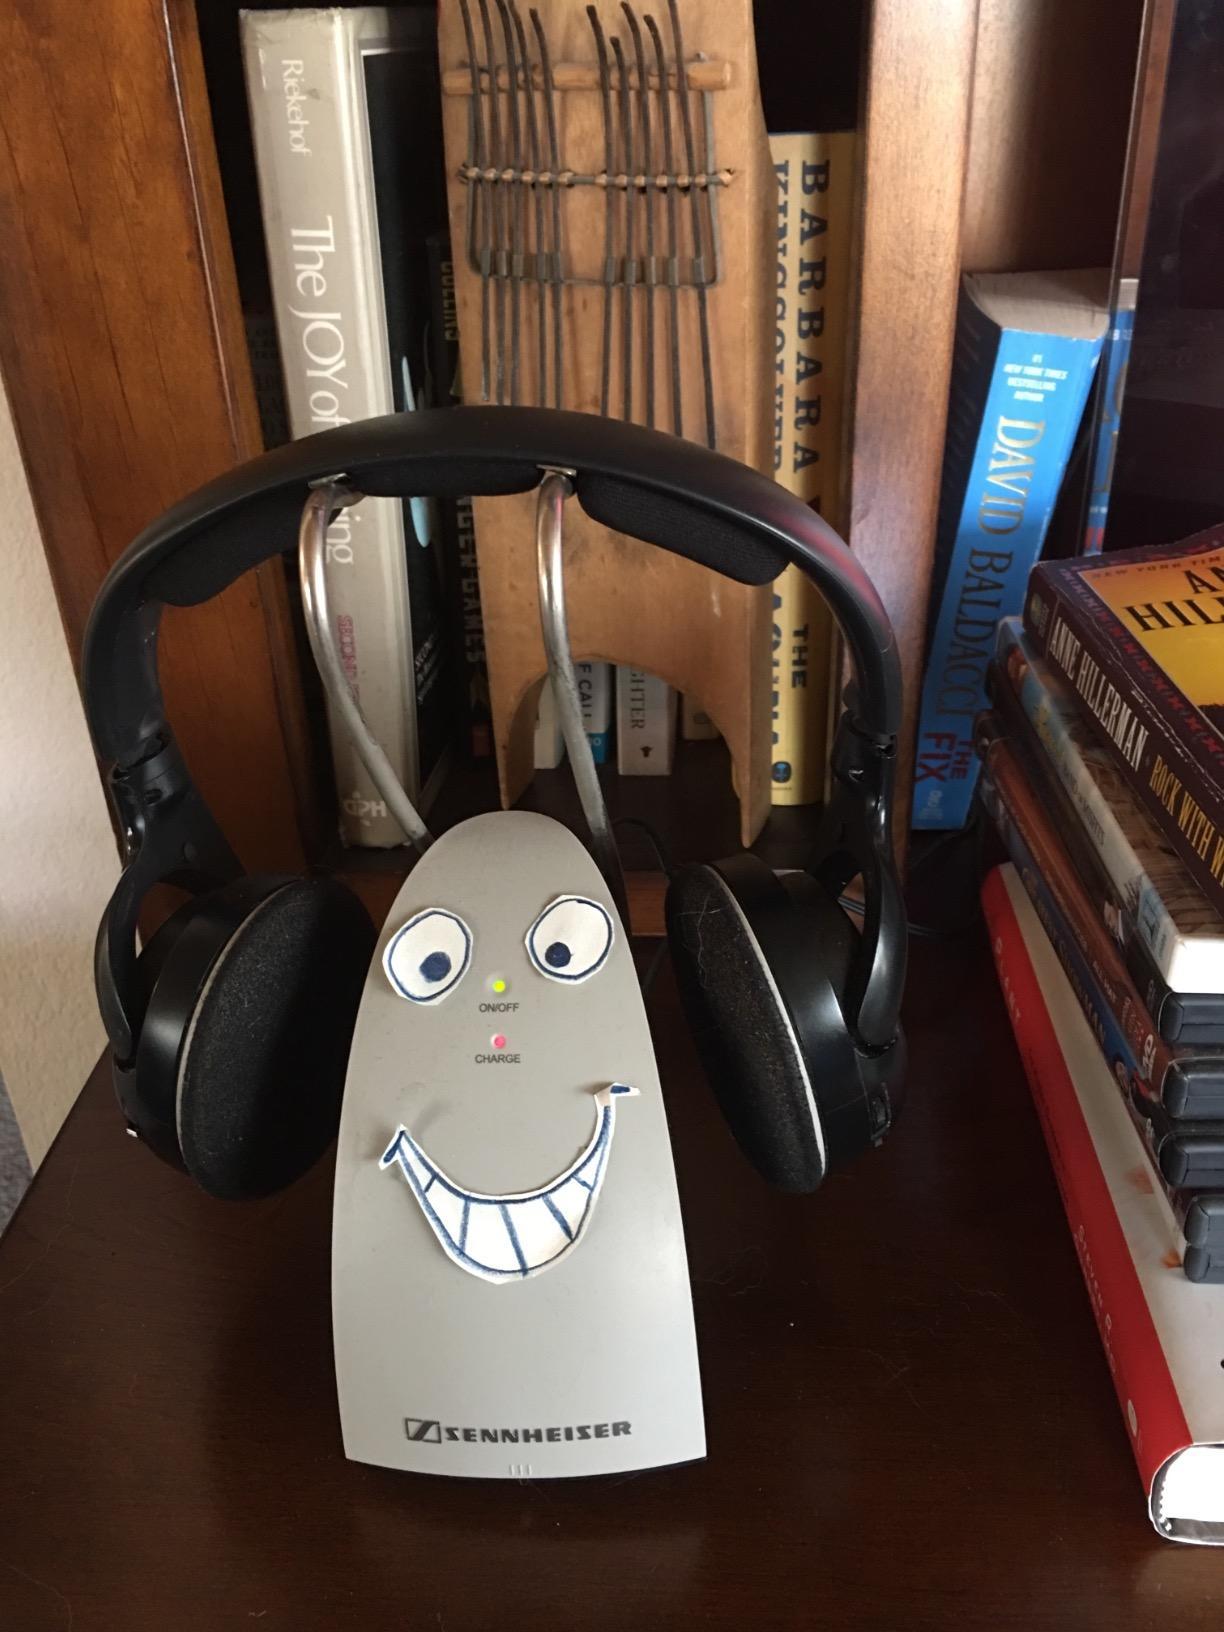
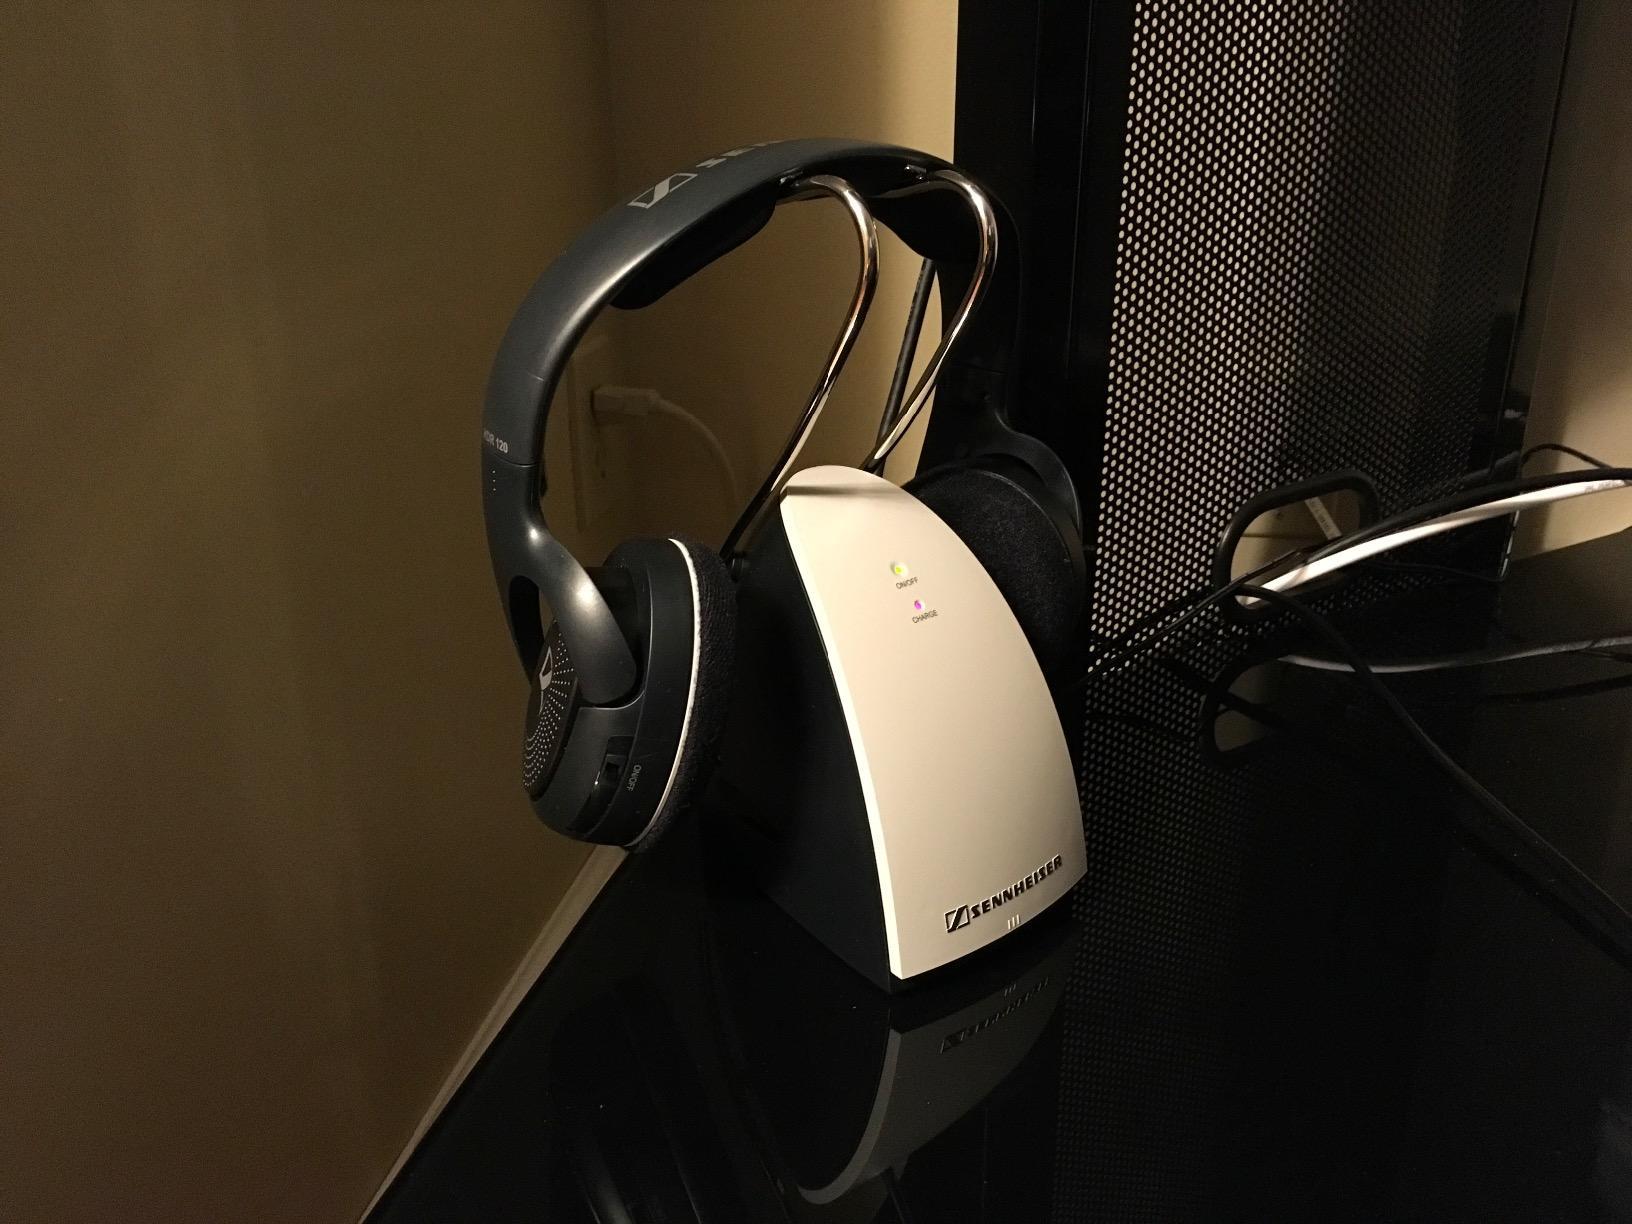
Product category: headphones
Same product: yes